2012 Global Champions Tour

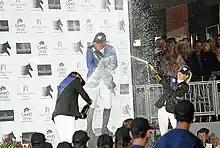
Podium of the GCT of Cannes.

The first GCT event in France this season was held from June 14 to June 16, 2012 at the "Jumping Cannes" horse show. This event was held at the "Stade des Hespérides" in Cannes.